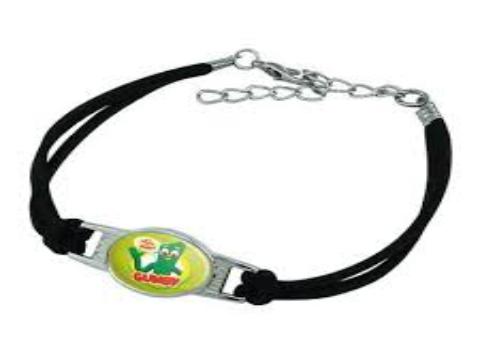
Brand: gumby
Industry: Clothes